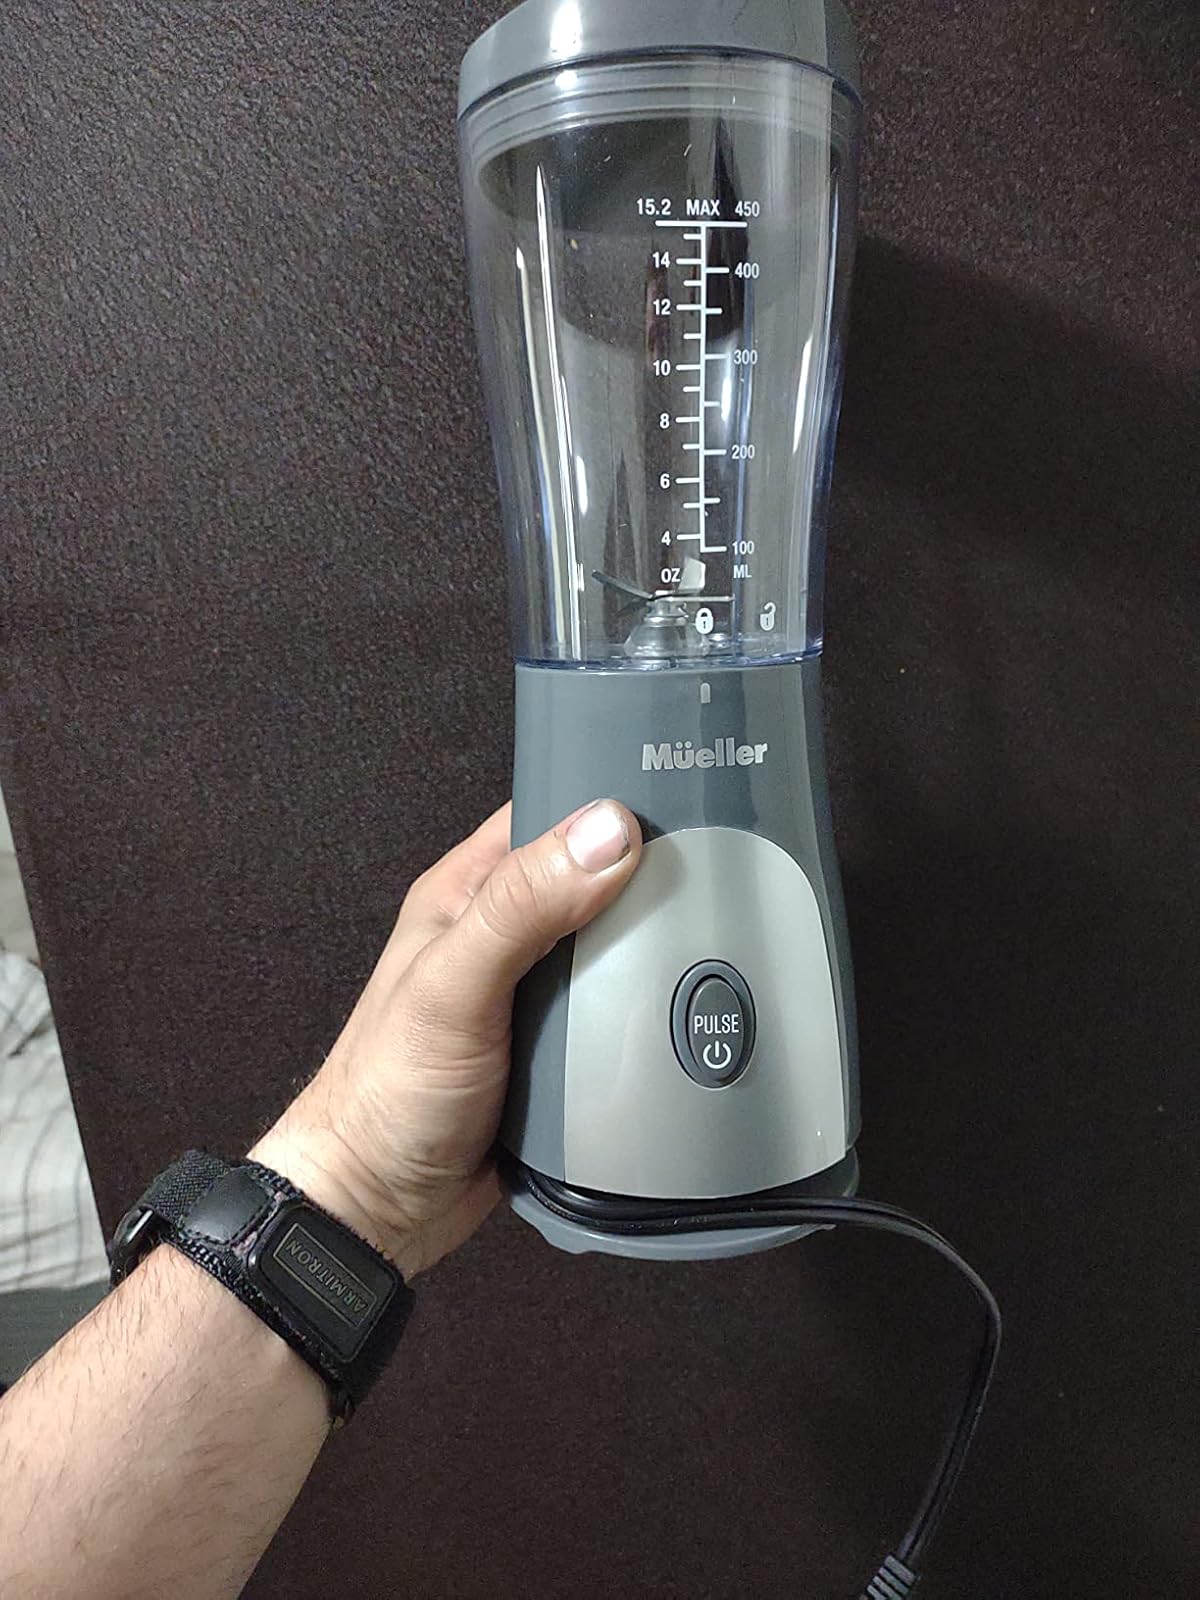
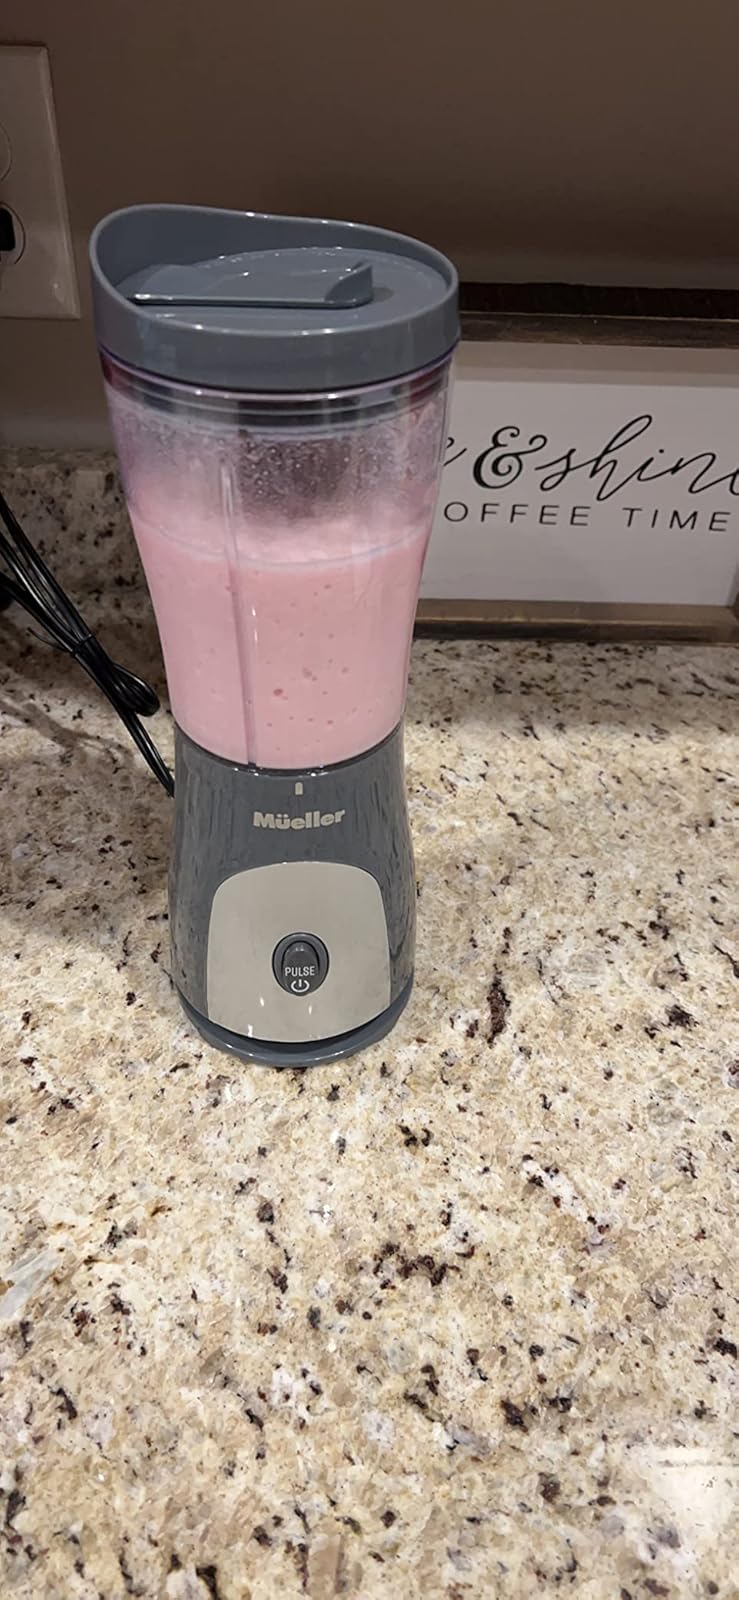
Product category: items_blender
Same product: yes